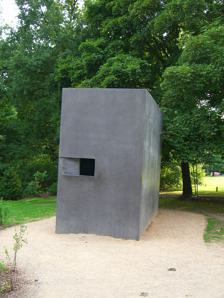
Building: Memorial to Homosexuals Persecuted Under Nazism
Country: Germany
Year built: 2008
Memorial in Berlin, Germany The front of the memorial The opening of the memorial, 27 May 2008 Signboard Video in memorial The Memorial to Homosexuals persecuted under Nazism ( German : Denkmal für die im Nationalsozialismus verfolgten Homosexuellen ) in Berlin was opened on 27 May 2008. Design The memorial was designed by artists Michael Elmgreen and Ingar Dragset . The cuboid is made of concrete . On the front side of the cuboid is a window, through which visitors can see a short film of two kissing men. The work is the third of its kind in Germany following Frankfurter Engel (1994) in Frankfurt and Kölner Rosa Winkel (1995) in Cologne . The memorial was discussed by all parties in the Bundestag , which granted permission in 2003. Near the memorial is a signboard , which is written in German and English. There visitors can read over persecutions during Nazism and under Paragraph 175 , the law during the 1950s and 1960s that outlawed homosexuality. It was reformed in 1969, attenuated in 1973 and finally voided in 1994. History Gay victims of Nazism were not officially recognised in the immediate aftermath of the Third Reich – Paragraph 175 remained part of the German penal code during the 1950s and 1960s.  In the 1980s, these "forgotten victims" were finally discussed. In 1985, for instance, president Richard von Weizsäcker remembered homosexuals as a "victim group".  The group Der homosexuellen NS-Opfer gedenken and the organization Lesben- und Schwulenverband began promoting a memorial in Berlin in 1993. On 12 December 2003, the Bundestag approved the erection of a memorial in Berlin at the boundary of Tiergarten (near the Memorial to the Murdered Jews of Europe ). Then the competition for artists started. Politicians attending the 27 May 2008 dedication included Berlin's Mayor Klaus Wowereit , President of the Bundestag Wolfgang Thierse , German Culture Minister Bernd Neumann , Volker Beck and Renate Künast . Mayor Wowereit gave the opening speech for the memorial. Following its dedication, it was frequently vandalized that year. Controversies After the competition for an artist, which Michael Elmgreen and Ingar Dragset won, a discussion was held regarding the video, specifically whether to include lesbians kissing. Lesbians victimized under Nazism have not been documented, though there are instances recorded of lesbian pubs in cities like Berlin which were lost. The feminist magazine EMMA protested that the memorial should also be for persecuted lesbian women. As result of the discussion, the video will be changed every two years and will also show kissing lesbians. In 2008, the Holocaust survivor and historian Israel Gutman questioned its location near the Jewish Holocaust Memorial in Berlin . "The location was particularly poorly chosen for this monument," Gutman told Polish newspaper Rzeczpospolita . "If visitors have the impression that there was not a great difference between the suffering of Jews and those of homosexuals – exclusively German – it's a scandal." He explained that the German people "understood the immense scope of the crime of the Holocaust which they had committed, but this time, they made an error," because "a sense of proportion must be maintained." Literature Rüdiger Lautmann . Nationalsozialistischer Terror gegen Homosexuelle. Verdrängt und ungesühnt : Paderborn: Schöningh. 2002. ISBN 3-506-74204-3 Susanne Buckley-Zistel & Annika Björkdahl . Memorials and Transitional Justice , in Olivera Simic (ed.): Understanding Transitional Justice. Routledge, 2017, pp. 249–268. Anika Oettler . Das Berliner Denkmal für die im Nationalsozialismus verfolgten Homosexuellen. Entstehung, Verortung, Wirkung . Transcript Verlag, 2017. See also History of gay men in Nazi Germany and the Holocaust List of LGBT monuments and memorials Pink triangle References